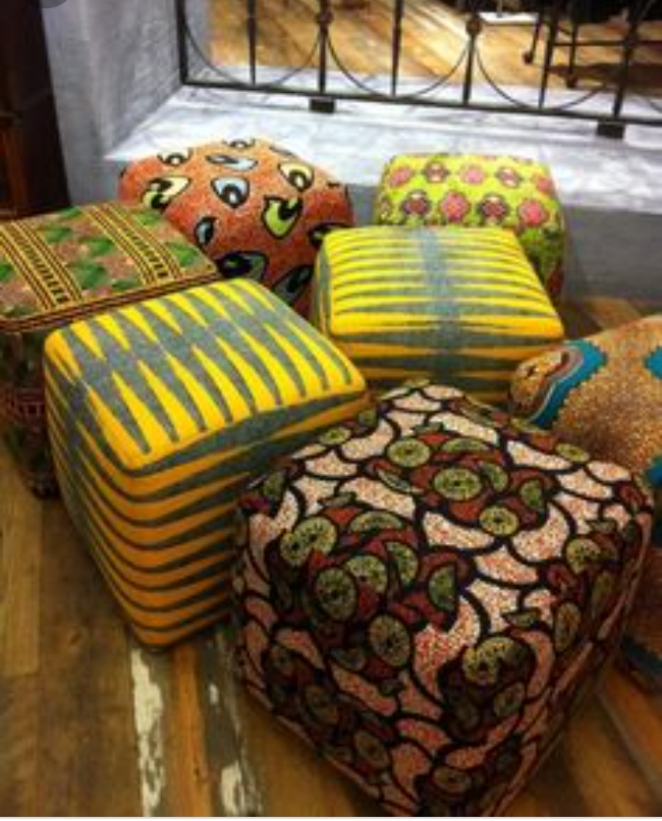
Waaw lii de ay xeeti toogukaay la, ay xeeti toogukaay nag. Am na ay wirgo nag. Am na ay wirgo yu wert, am wirgo yu  bula, am na mboq, am tamit ëe xonq, am na tamit ëe wirgo yu wert, am tamit yeneen wirgo daal. Ay toogukaay la, ay toogukaay lay doon.